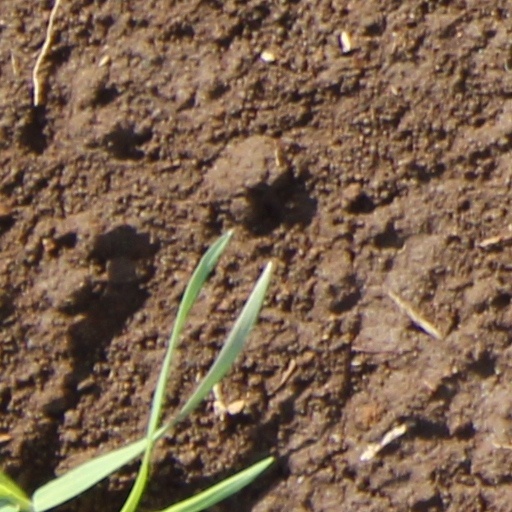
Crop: wheat